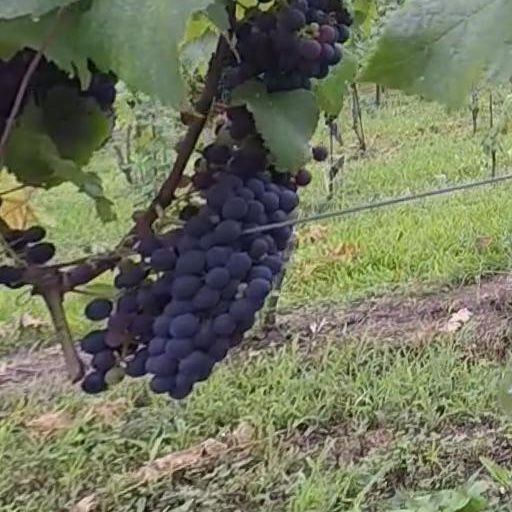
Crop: grape